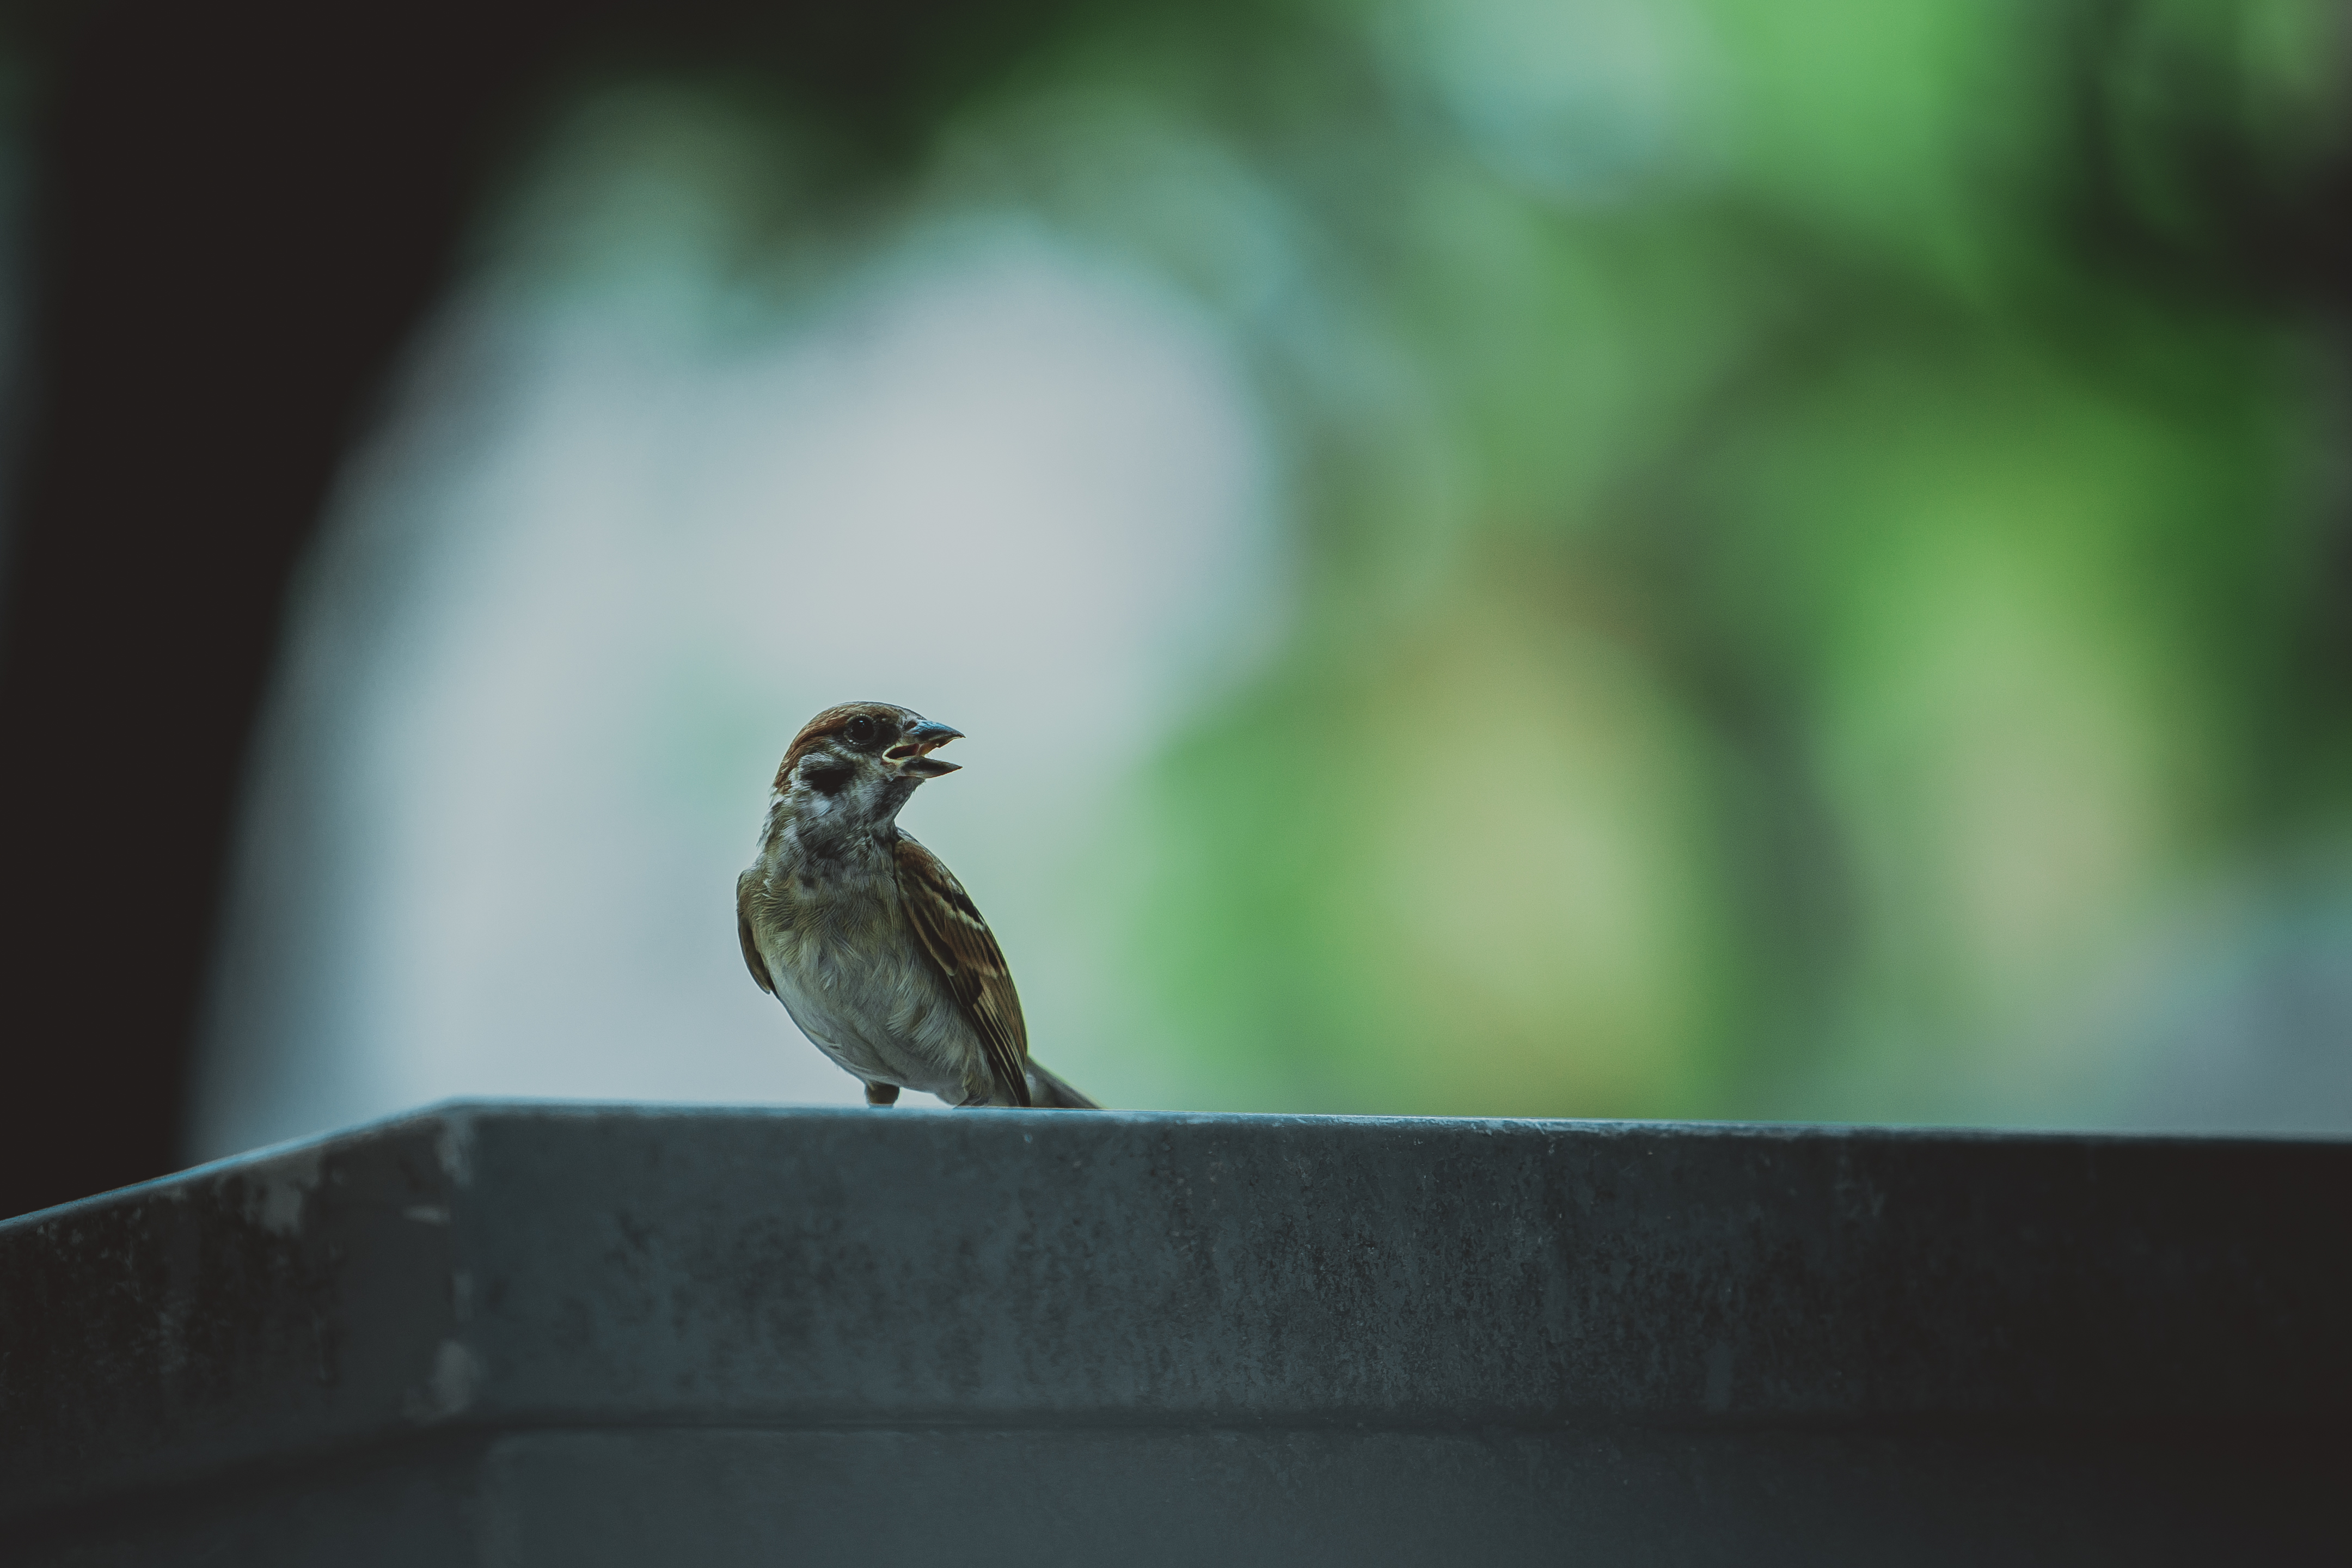
nature, bird, wing, animal, green, beak, macro, blue, fauna, close up, vertebrate, sparrow, perched, macro photography, animal photography, perching bird